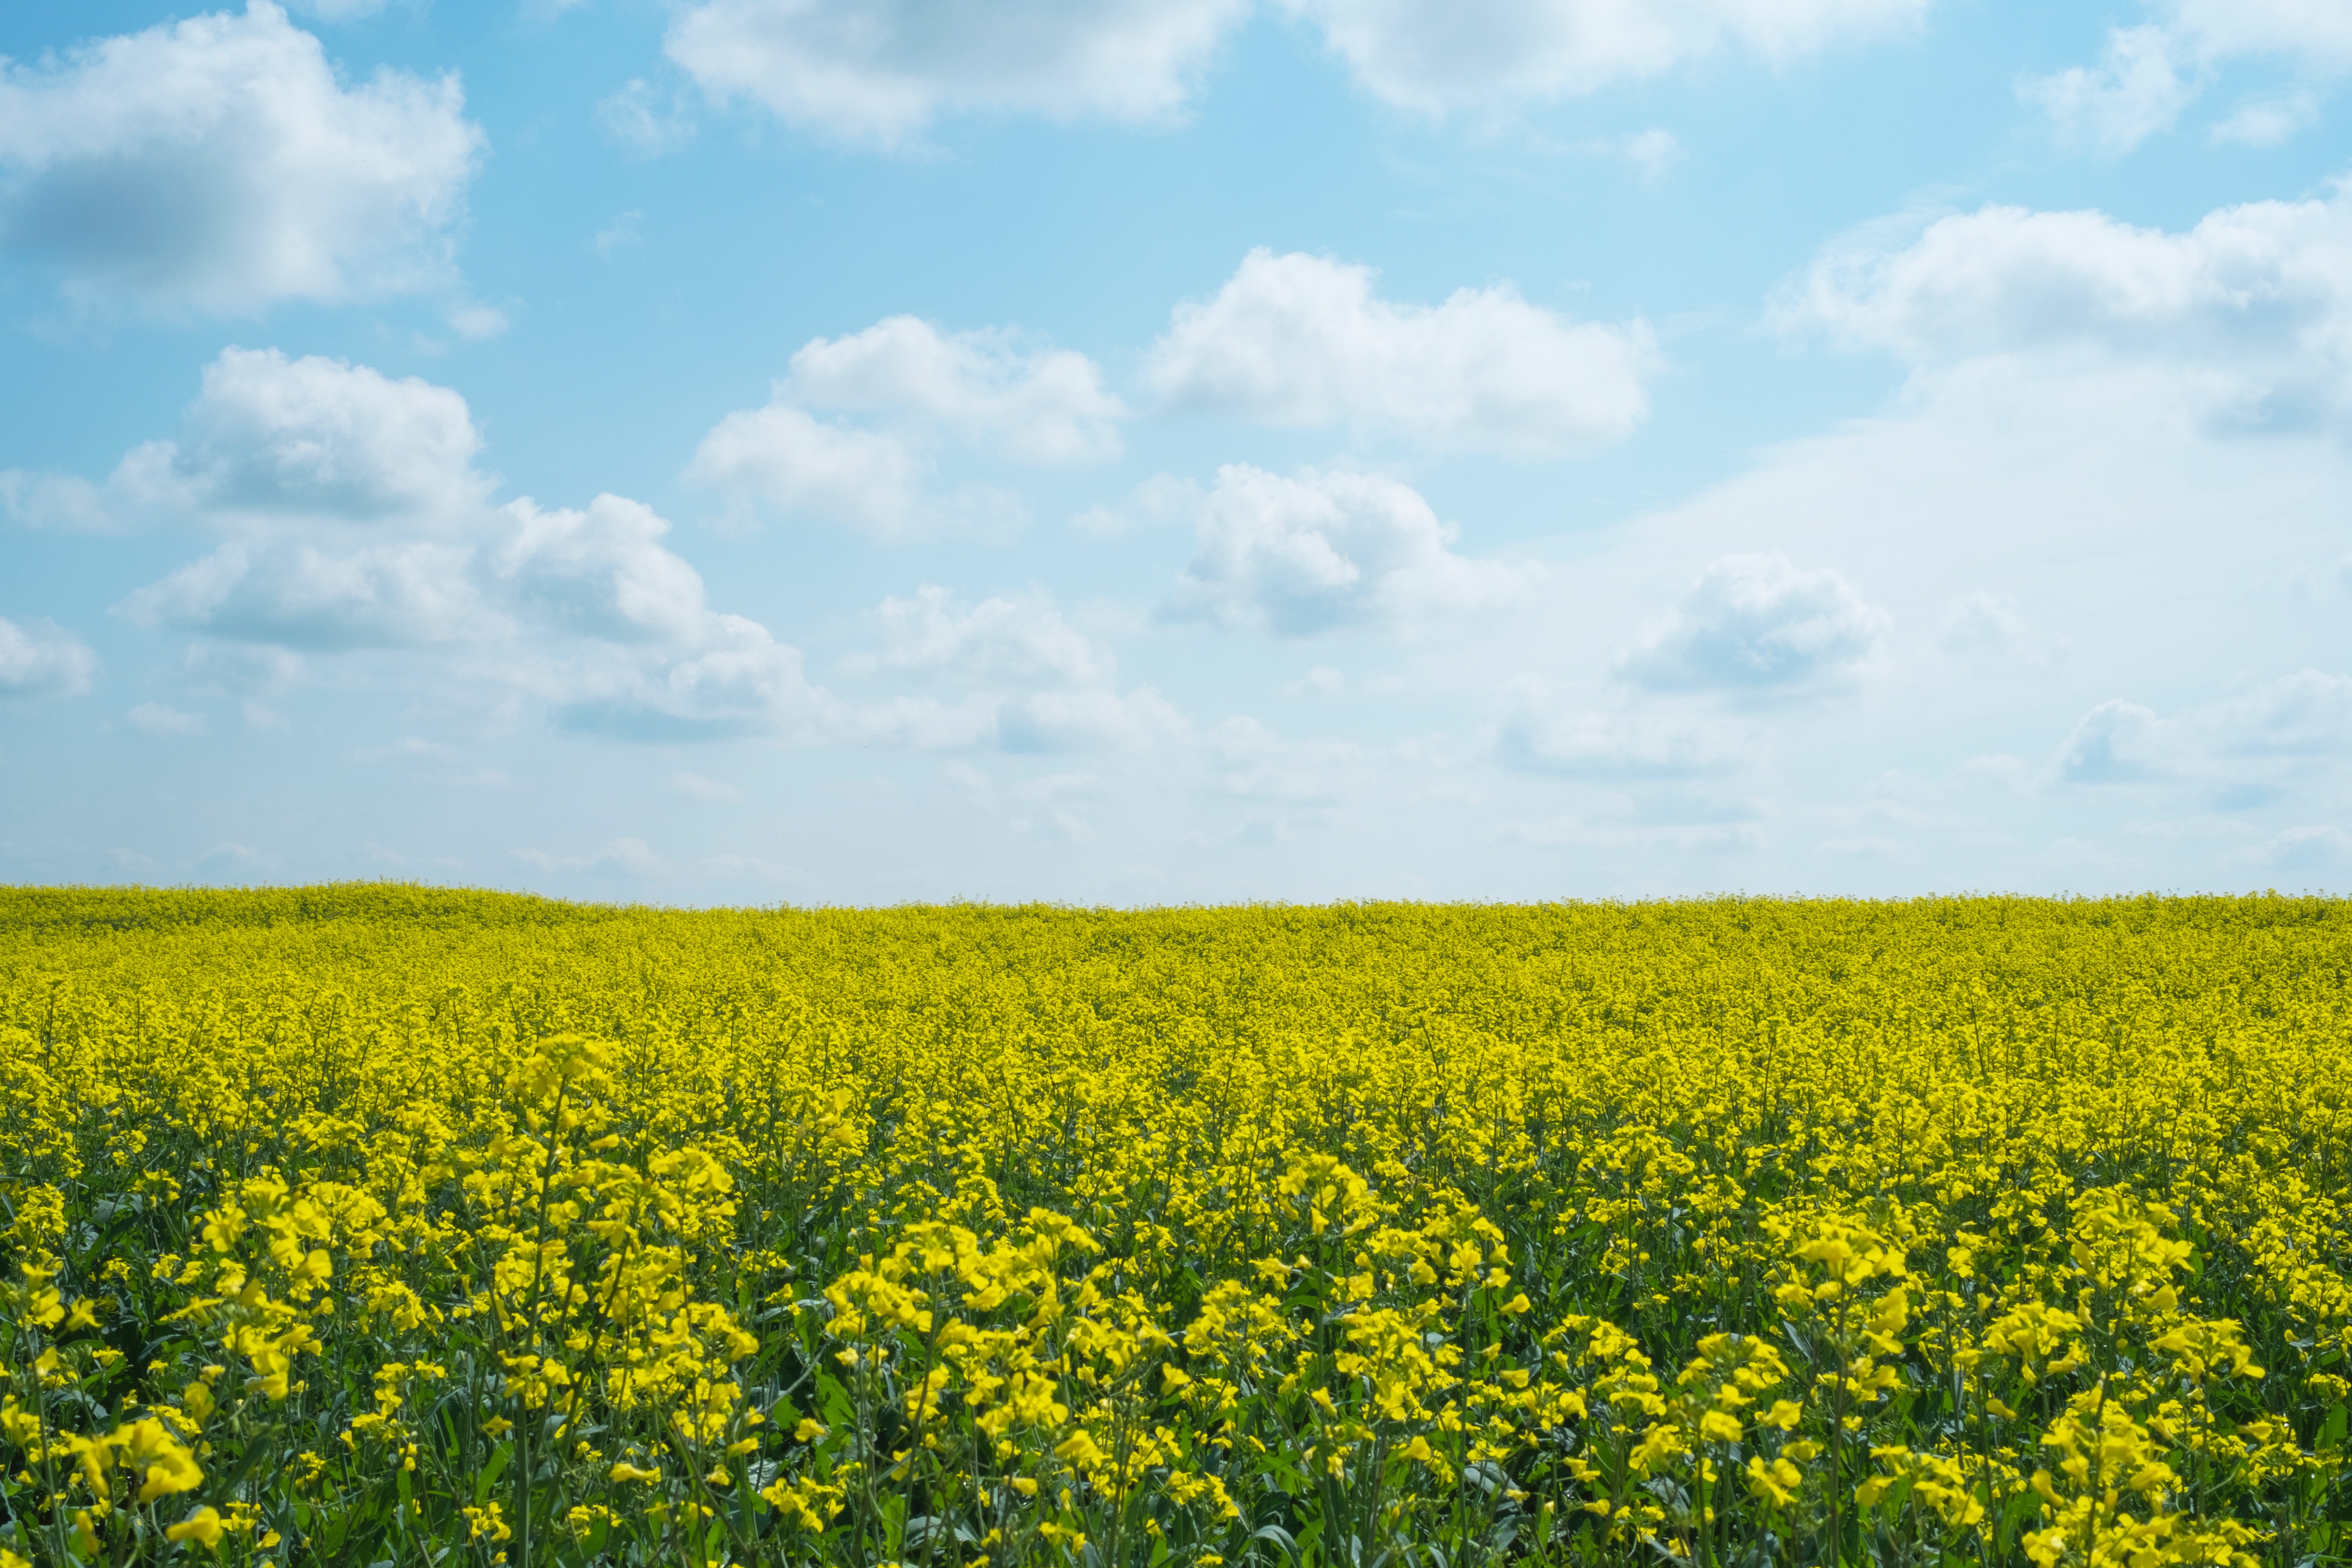
horizon, plant, sky, field, meadow, prairie, flower, food, produce, vegetable, crop, pasture, agriculture, plain, rapeseed, grassland, canola, ecosystem, brassica, rural area, flowering plant, grass family, land plant, mustard plant, mustard and cabbage family, brassica rapa